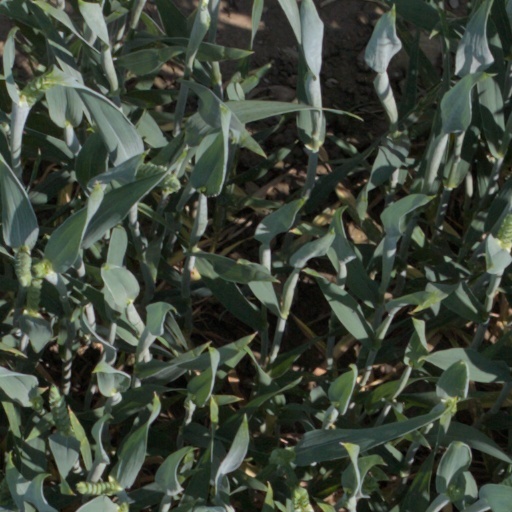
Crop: wheat